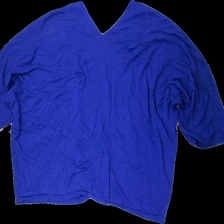
View: back
Type: Cardigan
Category: Ladies
Brand: Gina Tricot
Colors: Blue
Material: 76% cotton 24% viscose
Cut: Regular
Size: M
Season: All
Damage location: top center
Price range: 50-100
Recommended usage: Reuse
Description: blå kofta